Courrendlin

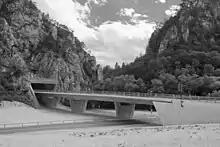
A16 motorway bridge at Choindez

Courrendlin is a periurbane community. The municipality is part of the agglomeration of Delémont. , there were a total of 743 people employed in the municipality. Of these, 36 people worked in 18 businesses in the primary economic sector. The secondary sector employed 323 workers in 45 separate businesses, with one business employing 124 workers. Finally, the tertiary sector provided 384 jobs in 105 businesses. In 2016 a total of 12.2% of the population received social assistance.